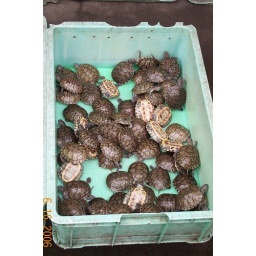
Turtles at a street market in Shanghai